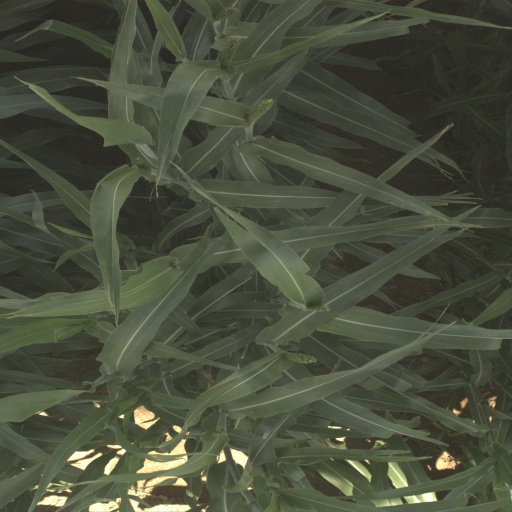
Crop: sorghum